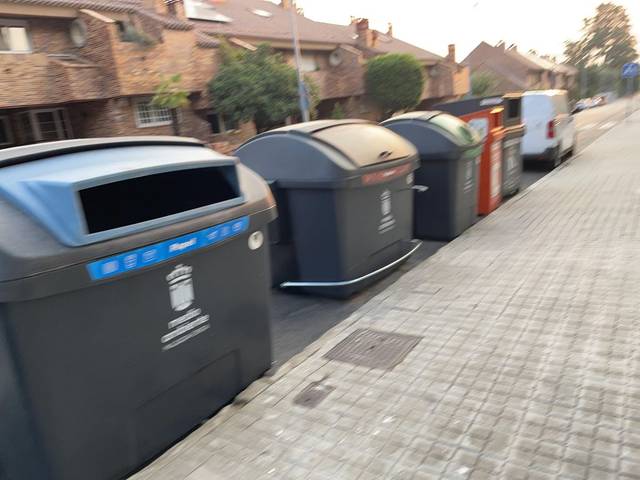
Region: Spain
Coordinates: 40.479, -3.867